Answer in natural language. How many Ladles are visible in the scene? Choose between the following options: 5, 3, 0, 2 or 4
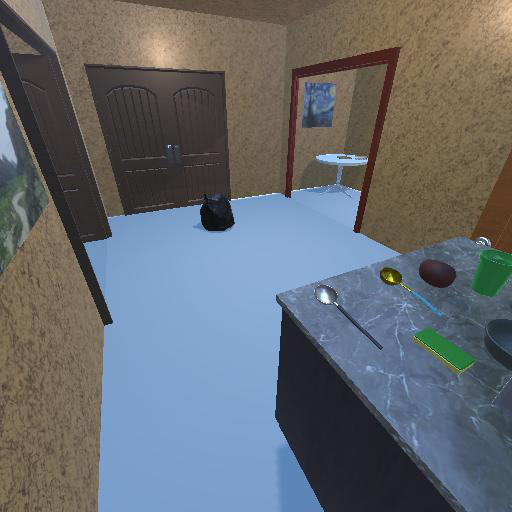
<answer>2</answer>